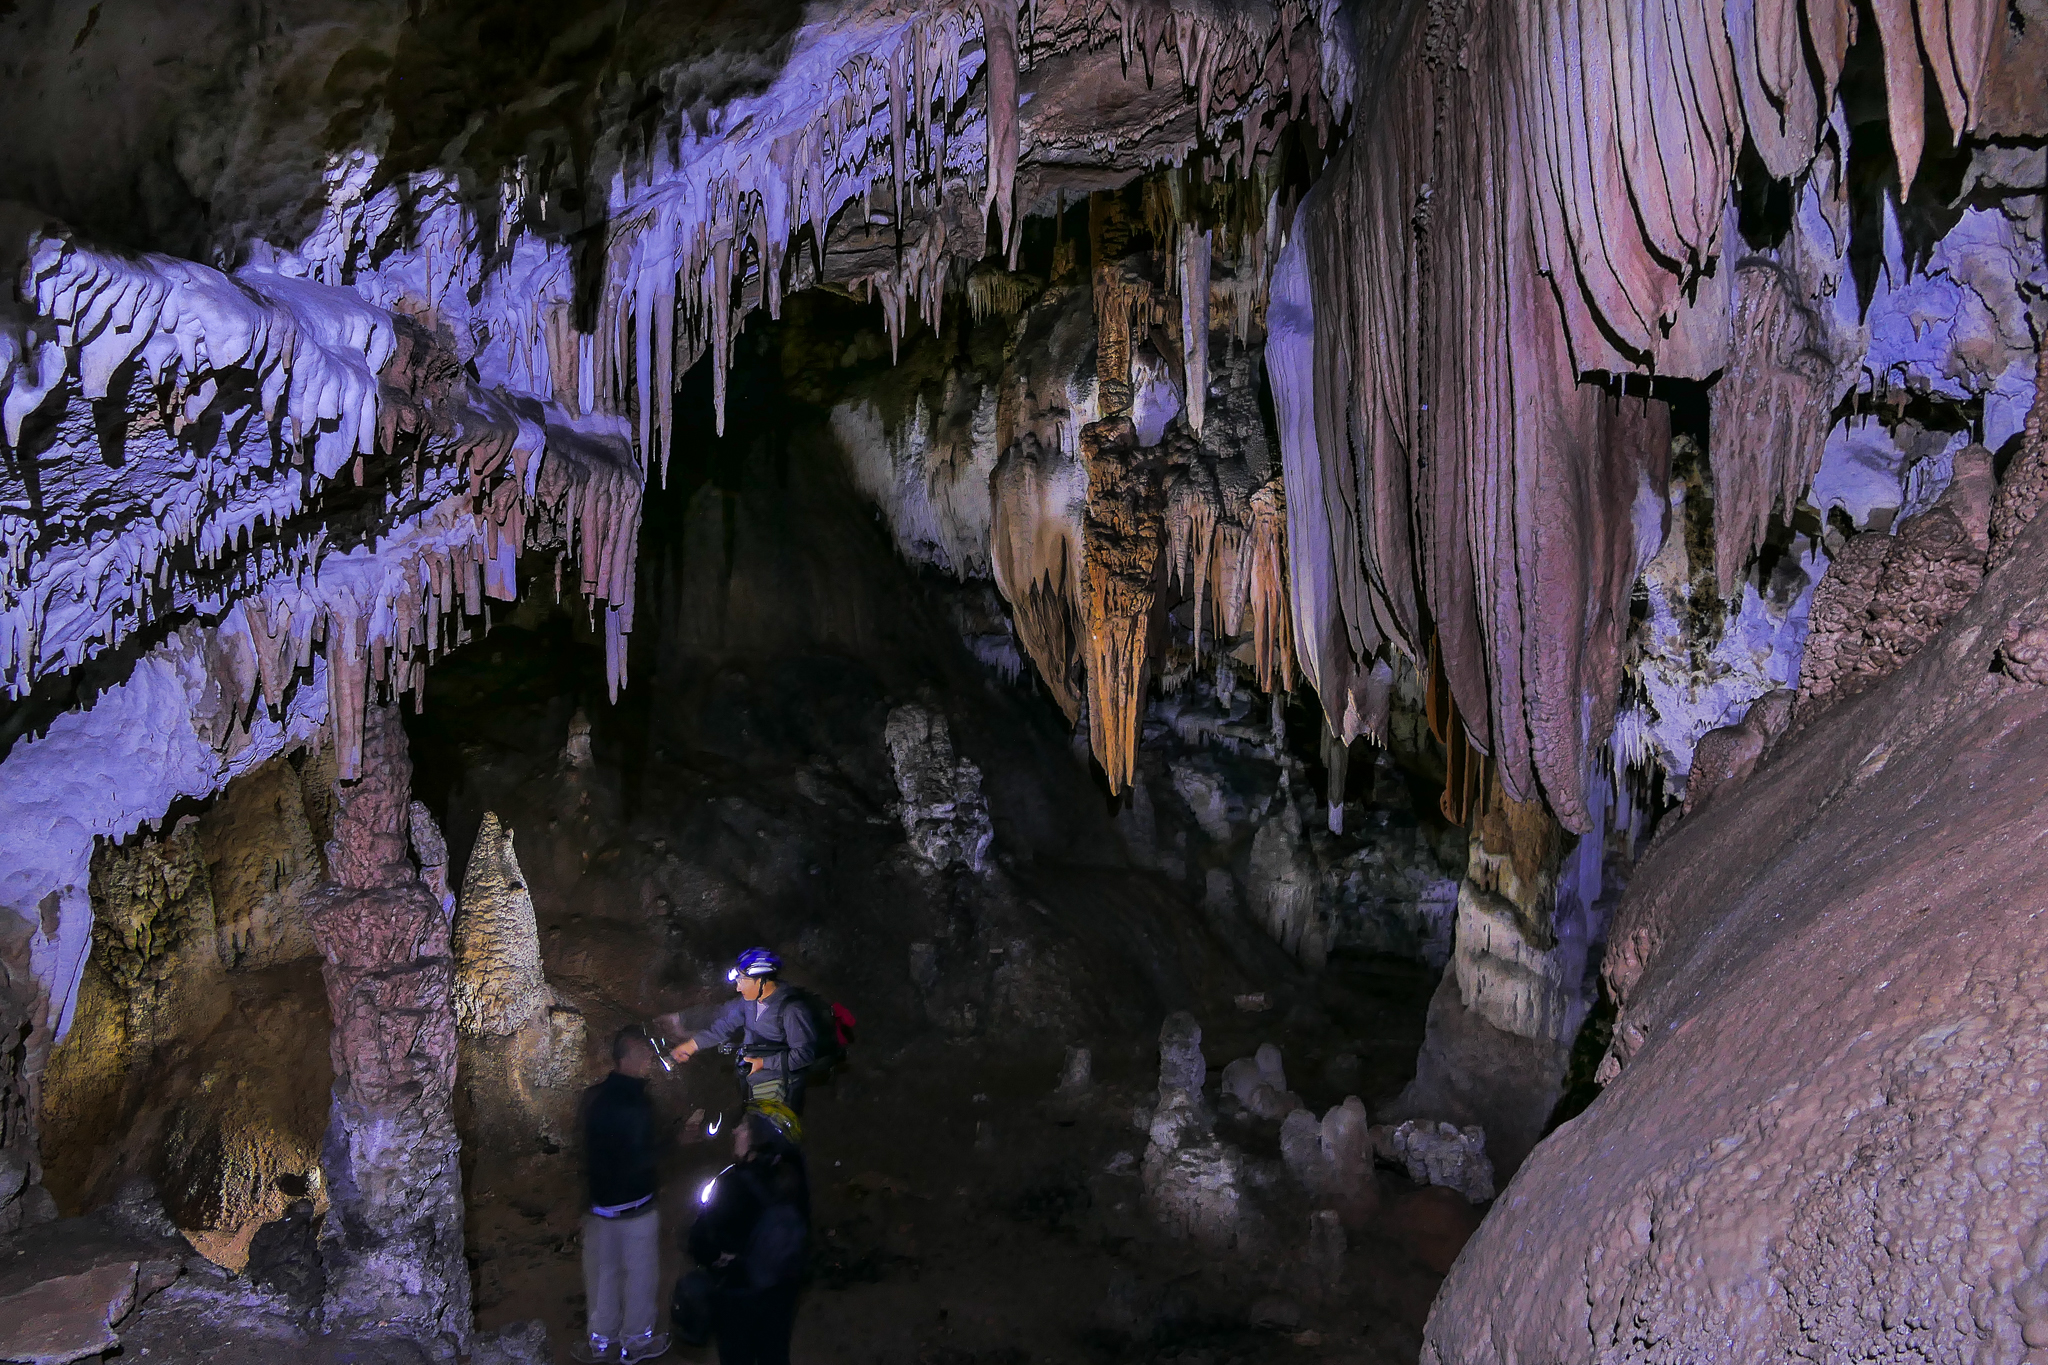
landscape, formation, cave, spain, leon, paisajes, lumixfz1000, fz1000, caves, ggl1, xovesphoto, panasoniclumixfz1000, caving, cuevas, valdelugueros, stalactite, landform, espeleolog a, geographical feature, pit cave